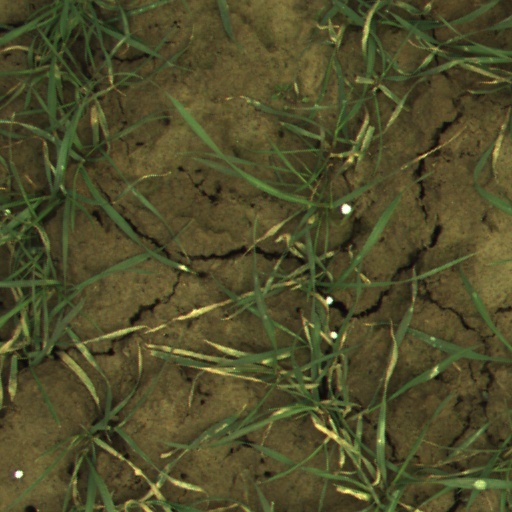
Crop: wheat